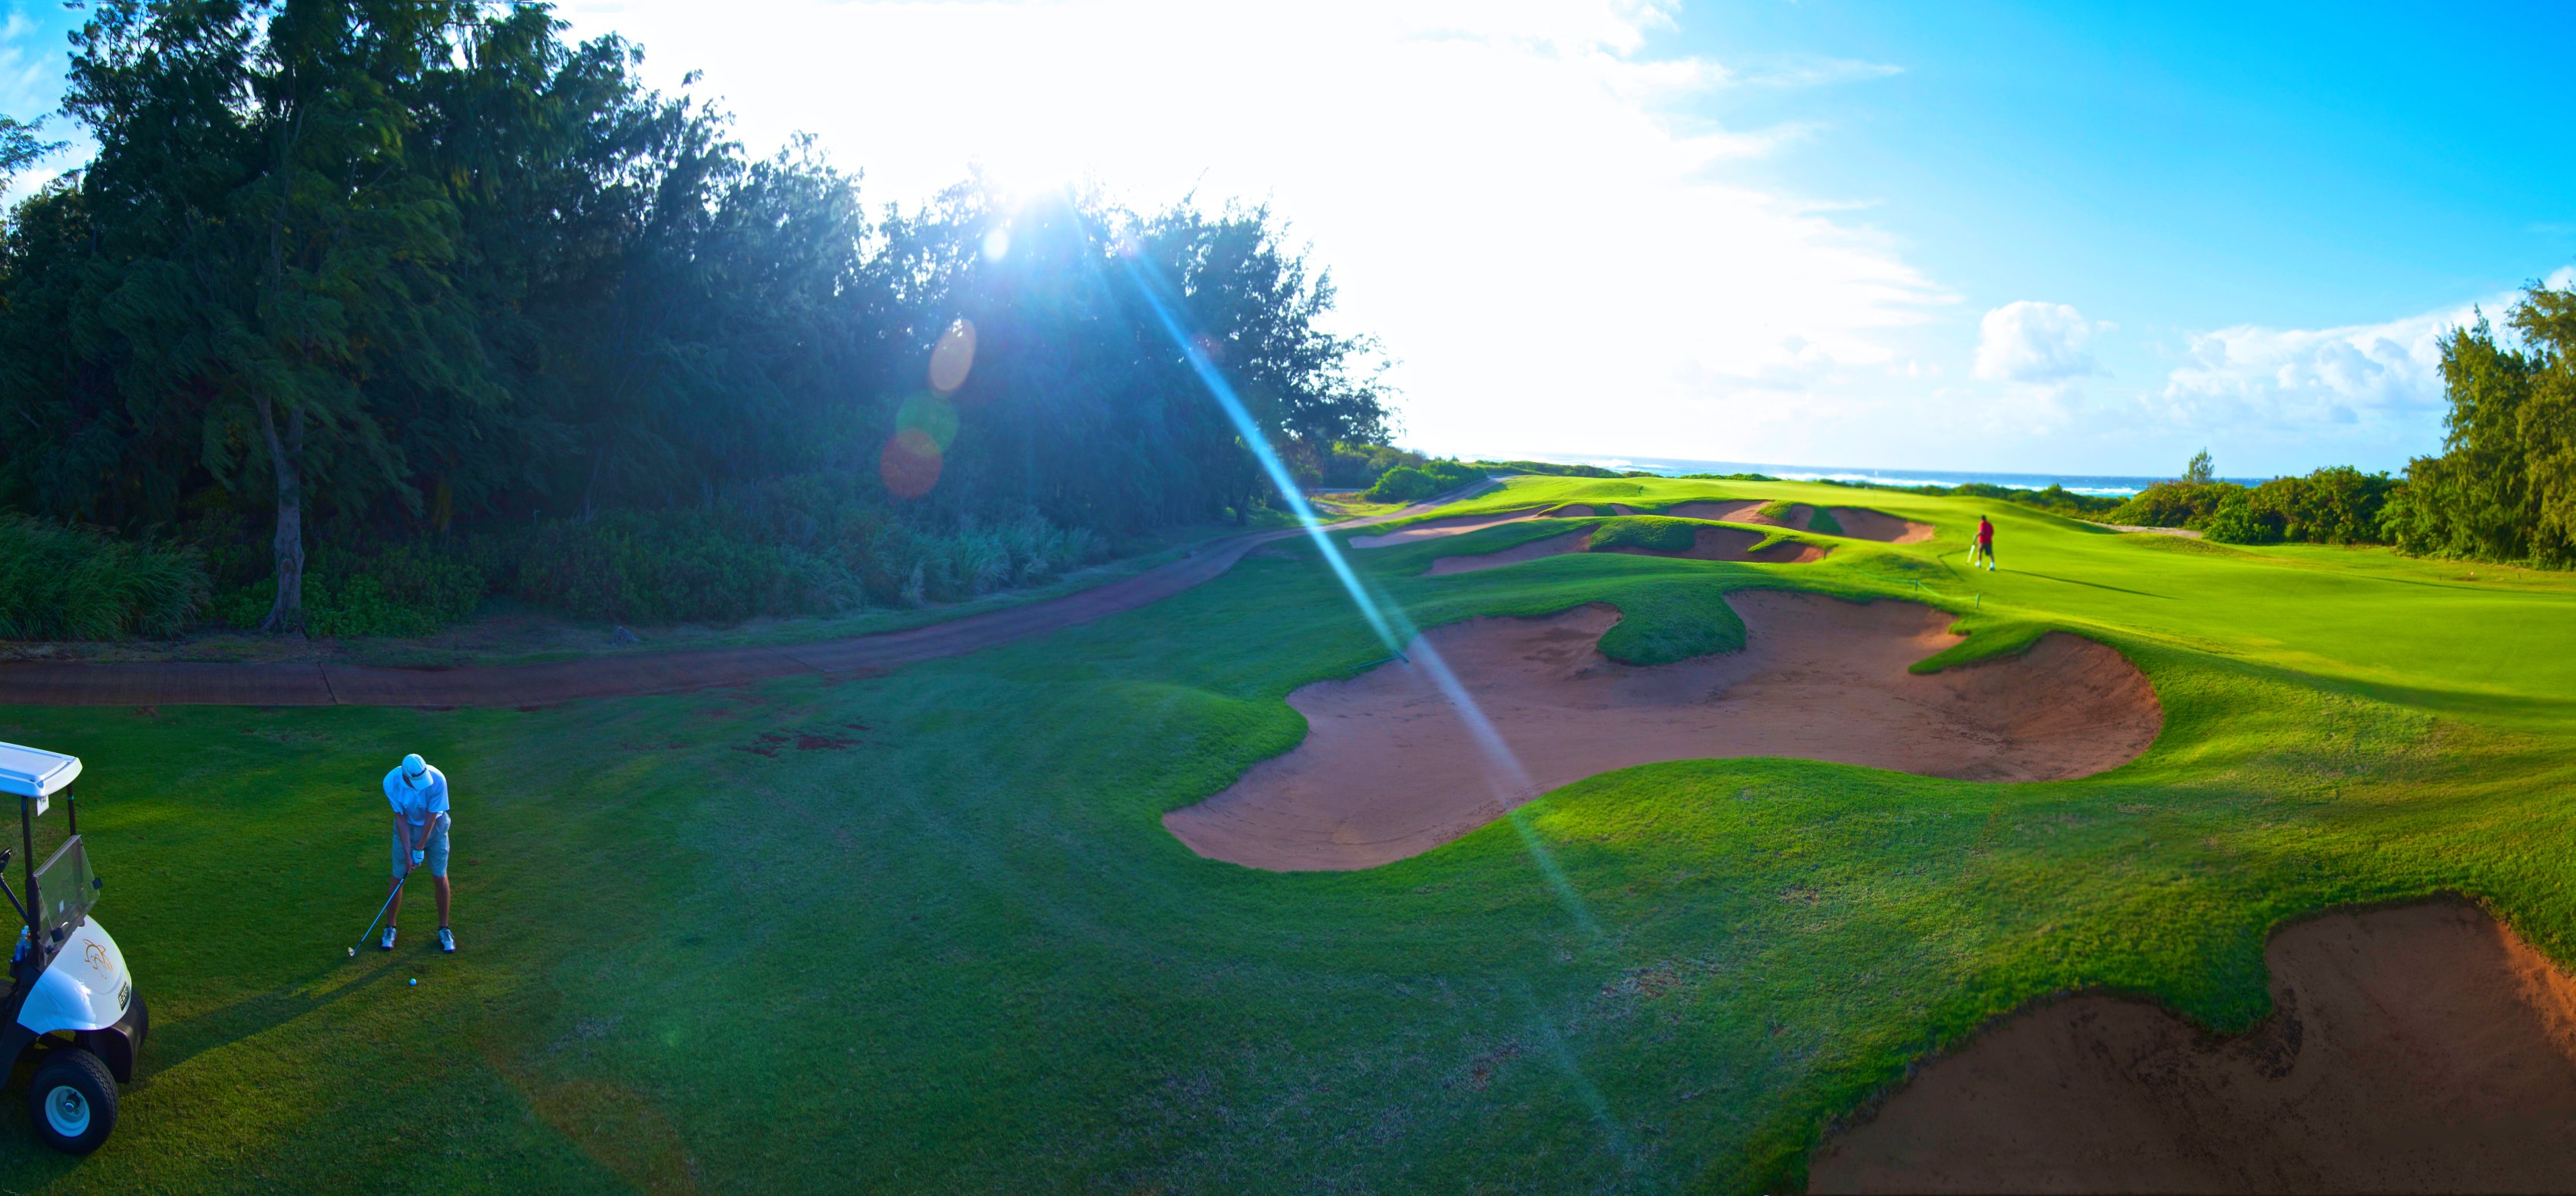
beach, landscape, grass, structure, meadow, panorama, portrait, canon, hawaii, colorful, plain, golf, golf course, golfing, golf club, sunny, eos, happy, cool, canon7d, 7d, tamron1750, bunker, turtlebay, honololu, hawaiifamilyvacation, sport venue